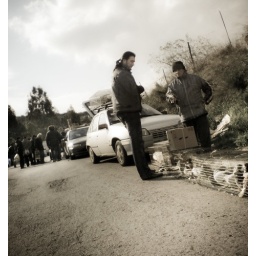
A men selling ducks, chickens and animals in the bazaar of Schisto (Piraeus, Greece)